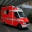
Label: ambulance